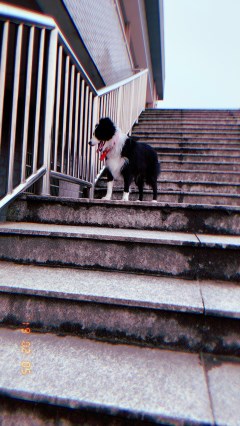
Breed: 2594-n000109-Border_collie